A Tale of Two Cities

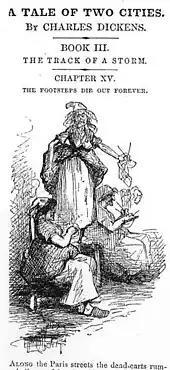
Illustration from a serialised edition of the story, showing three tricoteuses knitting, with the Vengeance standing in the centre.

While performing in "The Frozen Deep", Dickens was given a play to read called "The Dead Heart" by Watts Phillips which had the historical setting, the basic storyline, and the climax that Dickens used in "A Tale of Two Cities". The play was produced while "A Tale of Two Cities" was being serialised in "All the Year Round" and led to talk of plagiarism.